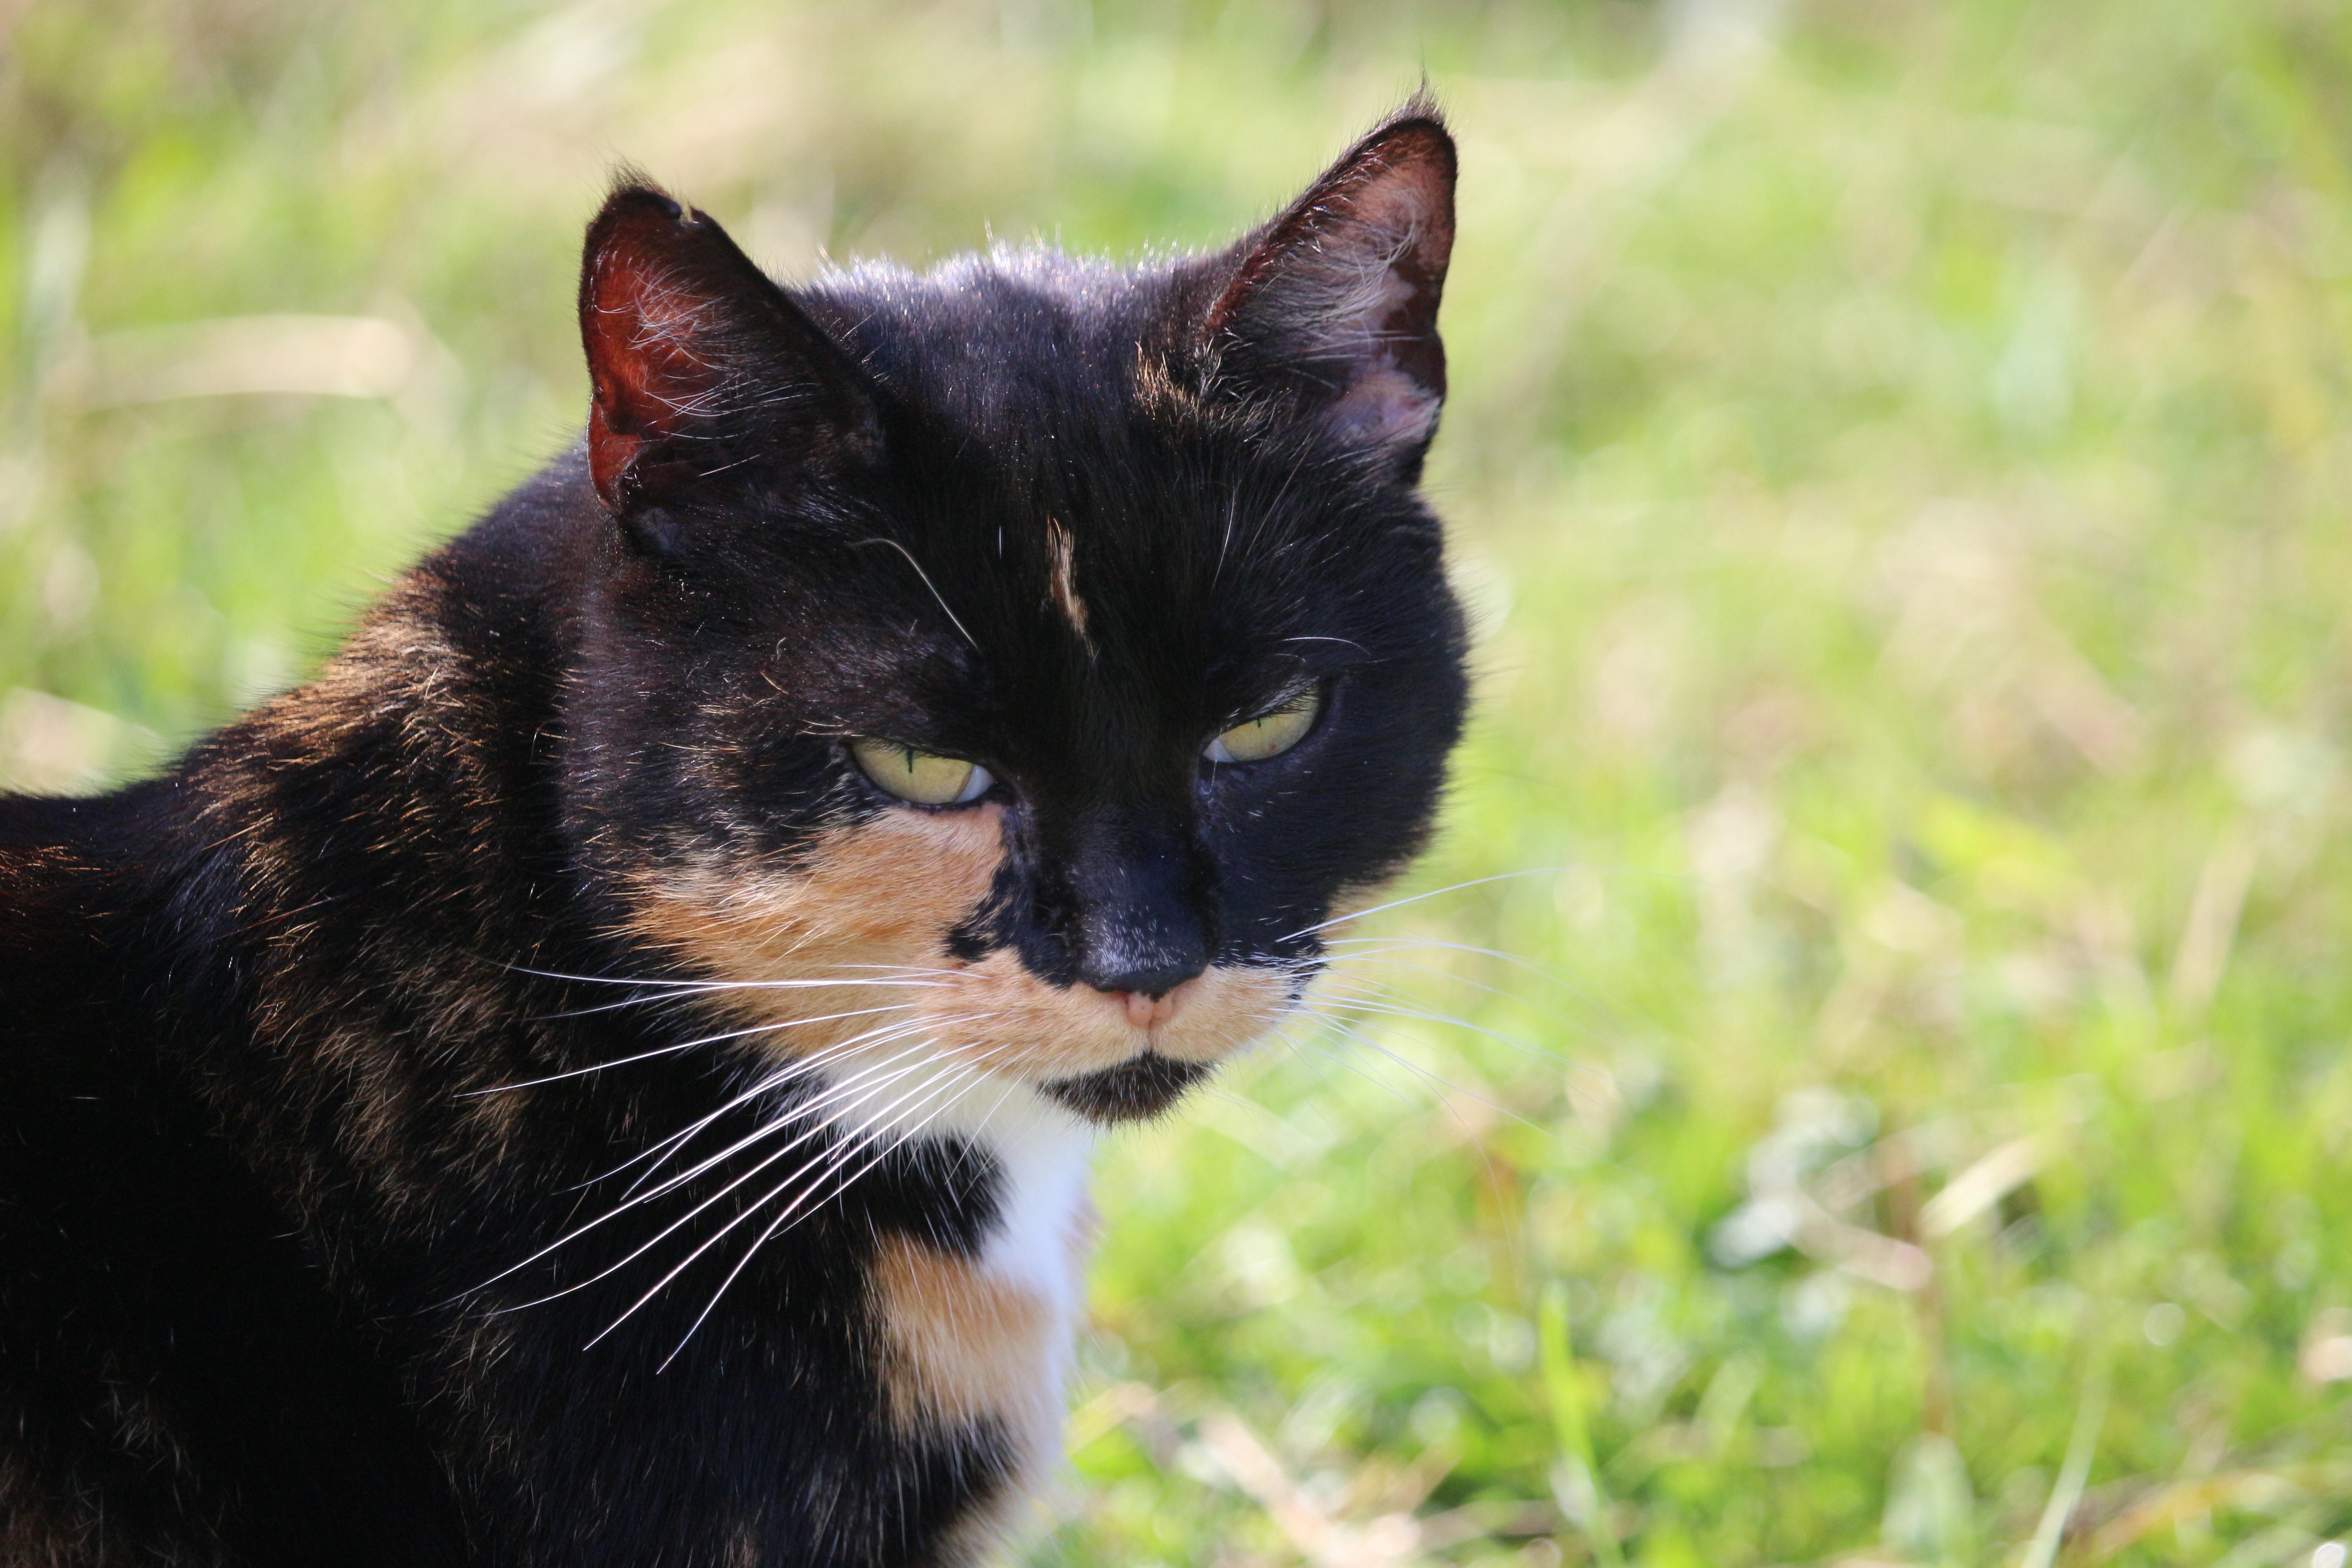
grass, kitten, cat, mammal, black cat, black, fauna, whiskers, vertebrate, mieze, domestic cat, cat face, lucky cat, three coloured, wild cat, small to medium sized cats, cat like mammal, domestic short haired cat